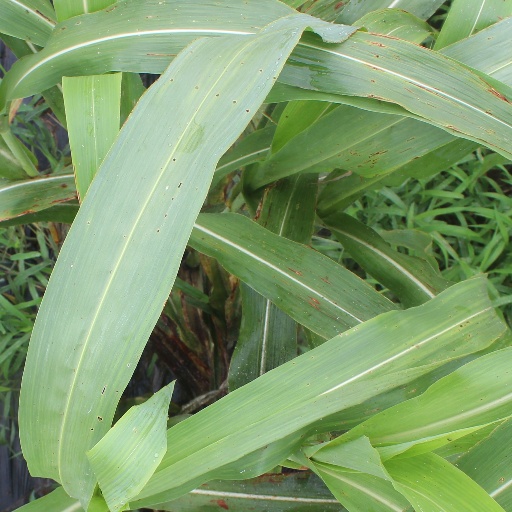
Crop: sorghum